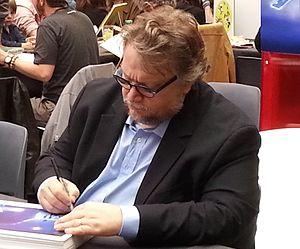
Guillermo del Toro au festival international du film d'animation d'Annecy 2016
Chasseurs de Trolls : Les Contes d'Arcadia est une série télévisée d'animation américaine en 52 épisodes de 23 minutes, créée par Guillermo del Toro et diffusée entre le 23 décembre 2016 et le 25 mai 2018 via le service de streaming Netflix.
Le Festival international du film d'animation d'Annecy 2016, 40ᵉ édition du festival, s'est déroulé du 13 au 18 juin 2016. Le pays à l'honneur lors de cette édition est la France.